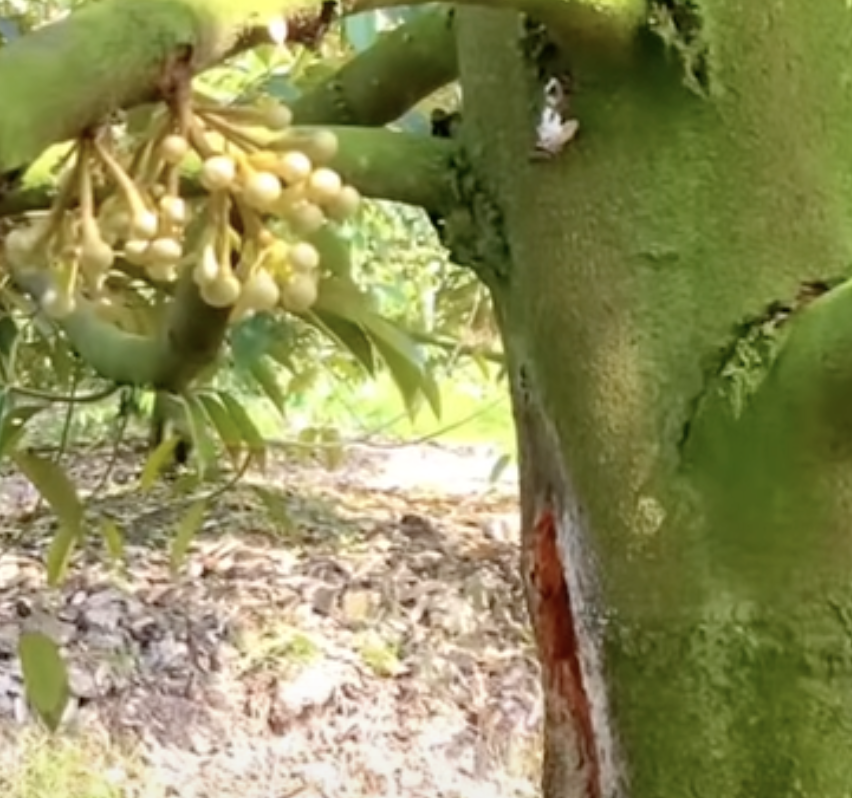
Label: stem_cracking_ gummosis